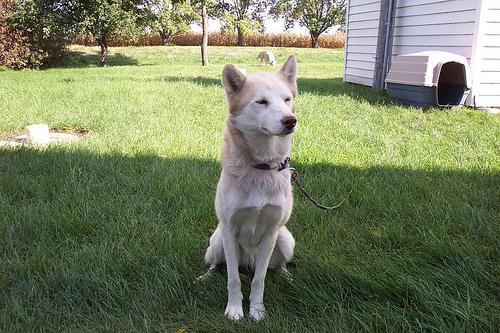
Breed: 1160-n000003-Siberian_husky